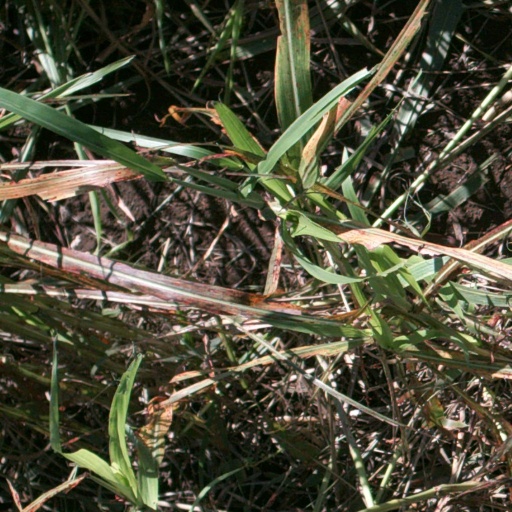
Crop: sorghum